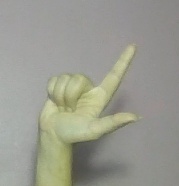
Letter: laam